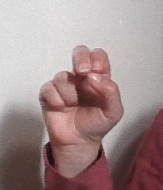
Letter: gaaf